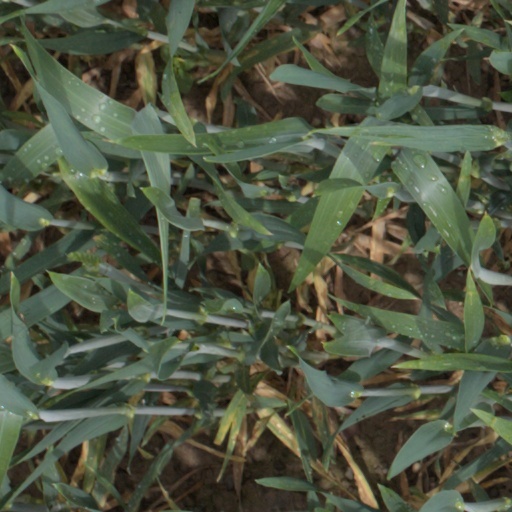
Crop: wheat